69 Squadron (Israel)

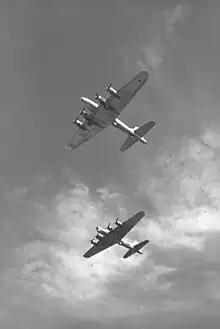
Israeli B-17s in flight, 1953

On July 15, 1948, with fighting raging in Israel and Tel Aviv suffering from Royal Egyptian Air Force (REAF) raids, the three B-17s departed Žatec for Israel. Still ill-equipped, the bombers were tasked with bombing Egyptian targets en route. Flying south along the Adriatic, near Crete the bombers separated, with Bill Katz and Ray Kurtz taking the only Fortress with an oxygen system and a proper sight to bomb the Royal Palace in Cairo, and the other two B-17s heading towards the REAF base at El-Arish. While Katz and Kurtz successfully bombed the Abdeen Palace, the other two failed to locate their target and bombed Rafah instead. All landed that evening at Tel Nof.